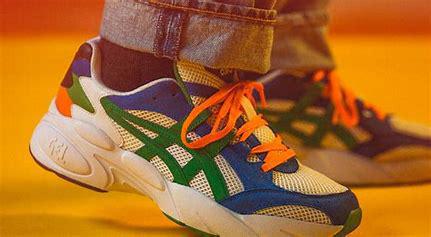
Brand: Asics
Model: Gel BND